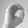
ASL letter: O